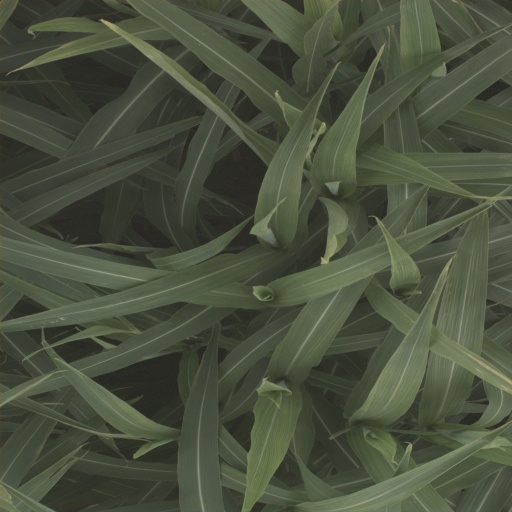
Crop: sorghum